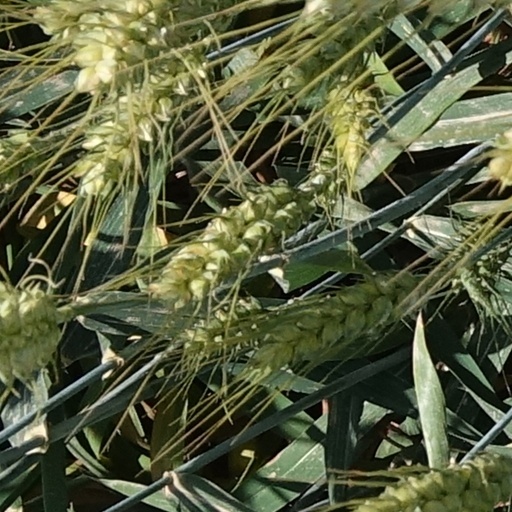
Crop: wheat